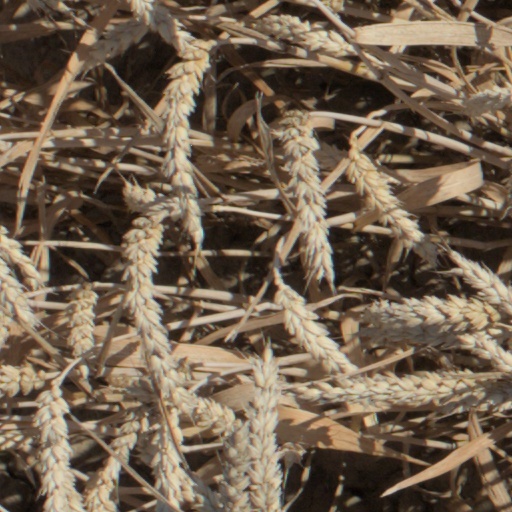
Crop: wheat